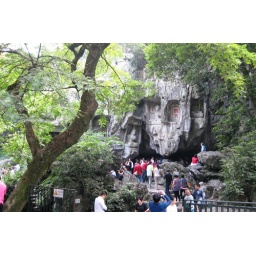
Crowed looking at the rock carvings in the mountain outside of the Linyin Temple.